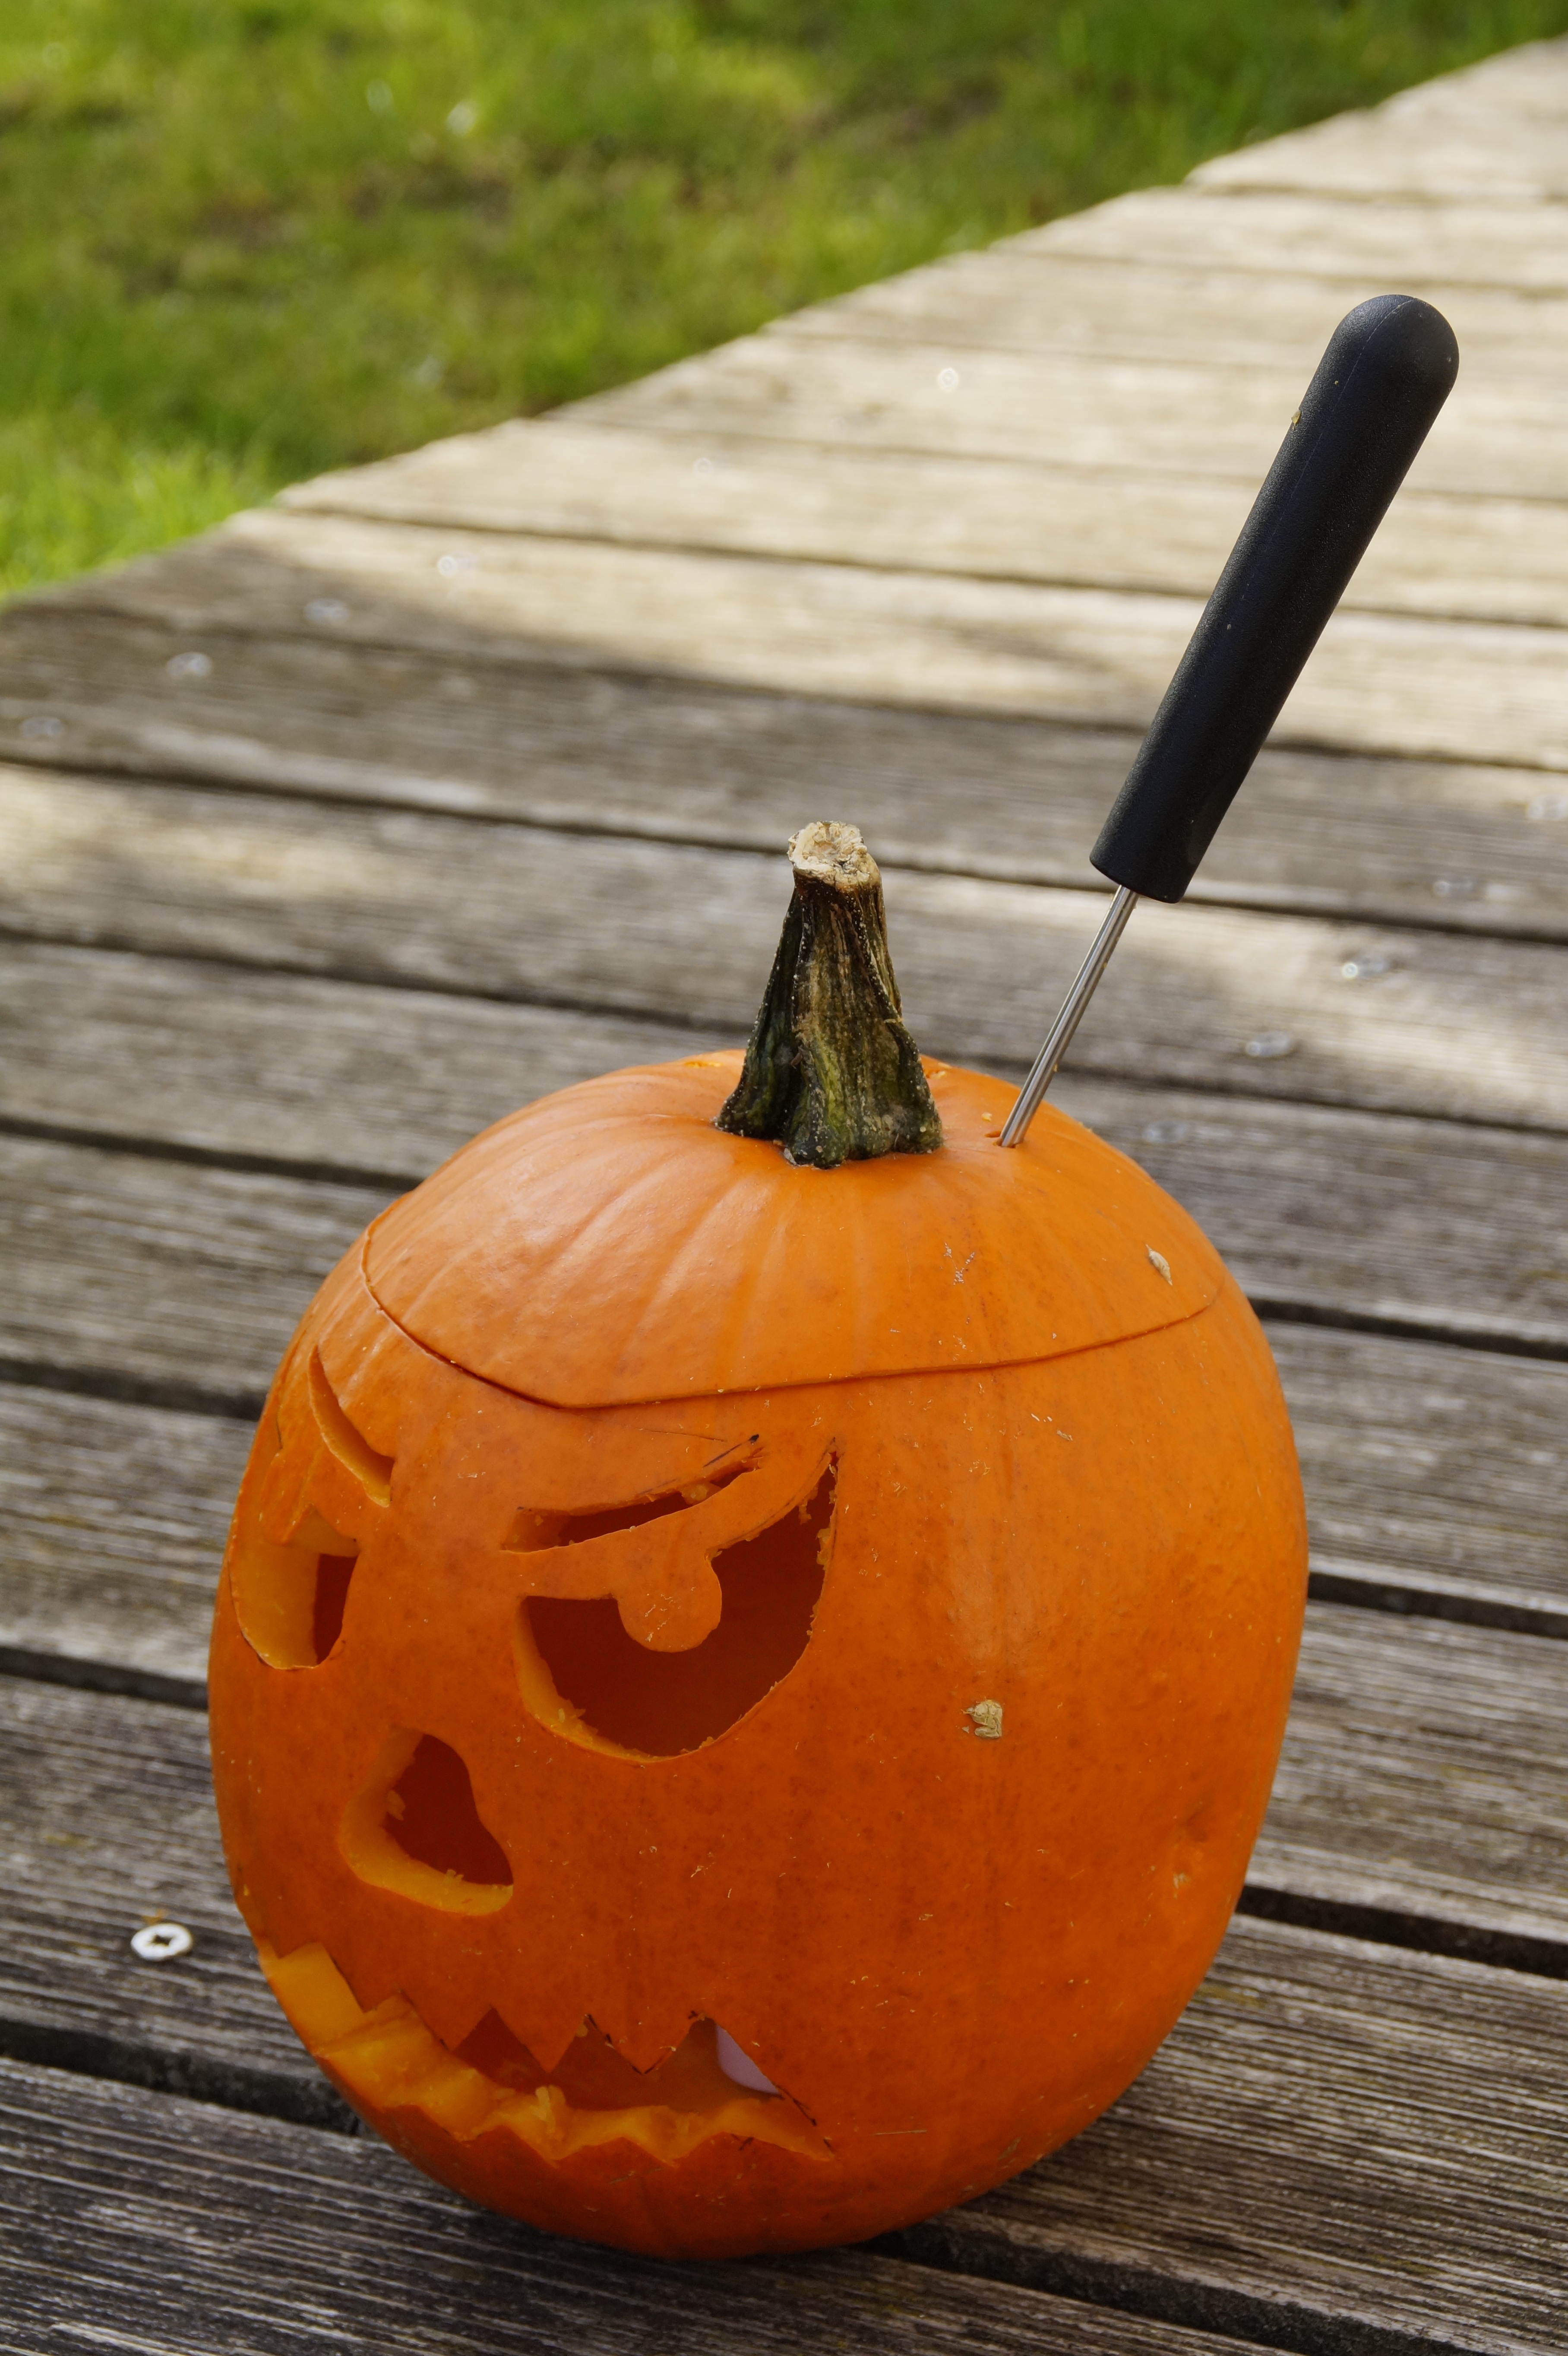
interior, tool, orange, lantern, produce, autumn, pumpkin, halloween, child, empty, gourd, carve, jack o lantern, face, vegetables, lid, calabaza, carving, october, cucurbita, inner, pumpkin ghost, trick or treat, autumn decoration, 31 october, fash, halloweenkuerbis, hollow out, pumpkin face, prick, man made object, carving pumpkin, carve pumpkin ghost, diy pumpkin ghost, air holes, winter squash